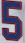
Number: 5